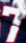
Number: 7